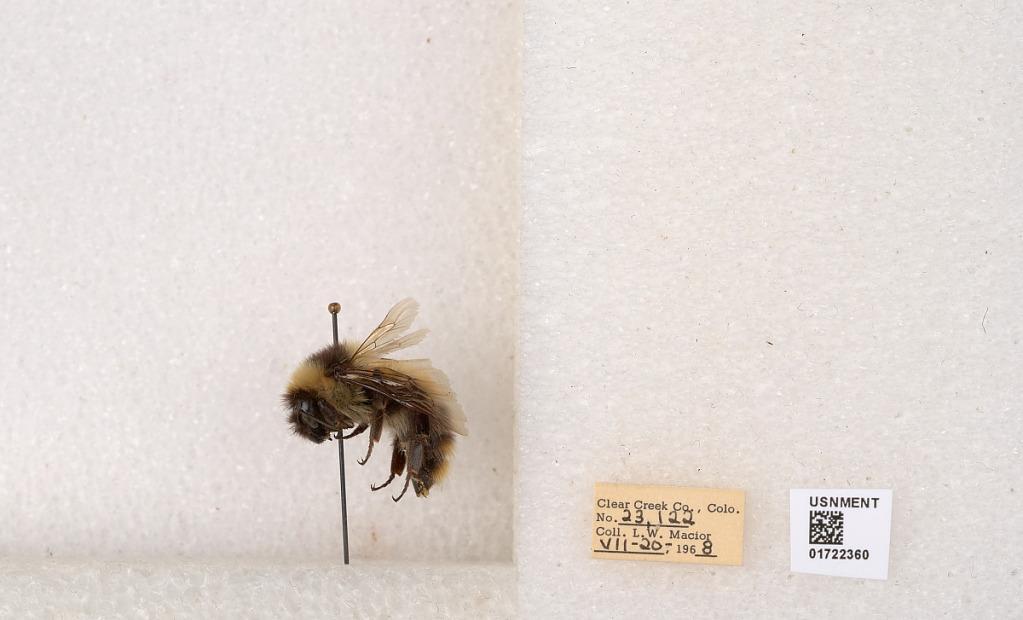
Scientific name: Bombus kirbyellus
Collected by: L. Macior
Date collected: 1968-7-20
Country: United States
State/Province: Colorado
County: Clear Creek
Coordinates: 39.6891, -105.644